Al otro lado

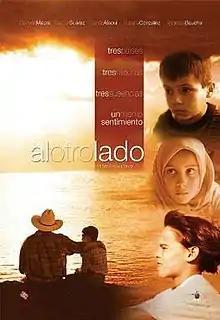

Al Otro Lado ("To The Other Side") is a 2004 Mexican drama film directed by Gustavo Loza. The film follows the story of three children, one from Mexico, Cuba, and Morocco, as they attempt to deal with realities of immigration in their societies. The film won three awards at the Lleida Latin-American Film Festival in 2006, including Best Film and the Audience Award; Vanessa Bauche won best actress at the festival for her performance. "Al Otro Lado" was also the Mexican candidate for the Academy Award for Best Foreign Language Film at the 78th Academy Awards, but was not selected as one of the final five nominees.